Vicente Ferreira Pastinha

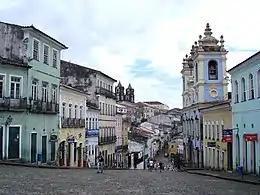
Pelourinho, a historic neighborhood in Salvador, Bahia

Pastinha worked as shoeshiner, tailor, gold prospector, security guard at a gambling house and construction worker at the "Porto de Salvador" to support himself financially so that he could do what he loved the most, to be an "Angoleiro".